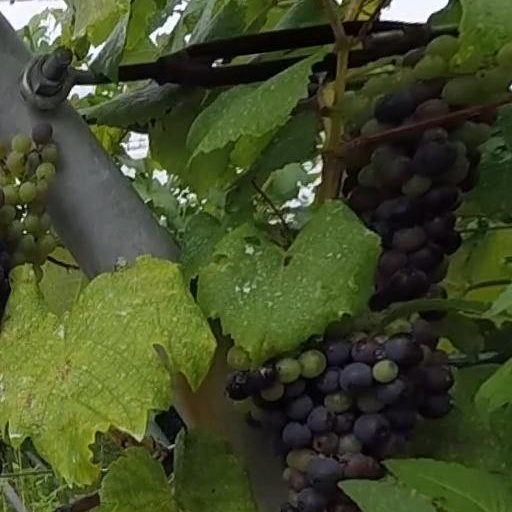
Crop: grape